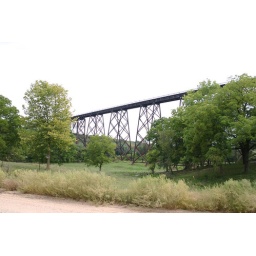
UP's Kate Shelley bridge crosses the Des Moines river valley near Boone, IA.